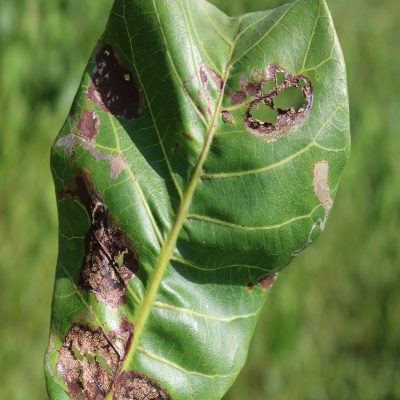
Crop: Cashew
Condition: leaf miner